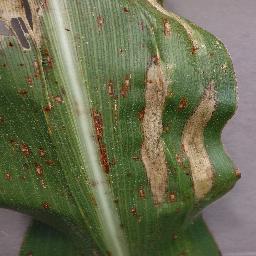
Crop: corn
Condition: (maize)_northern_blight